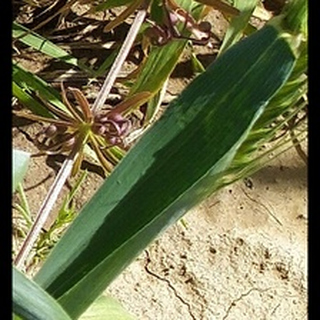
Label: healthy_wheat